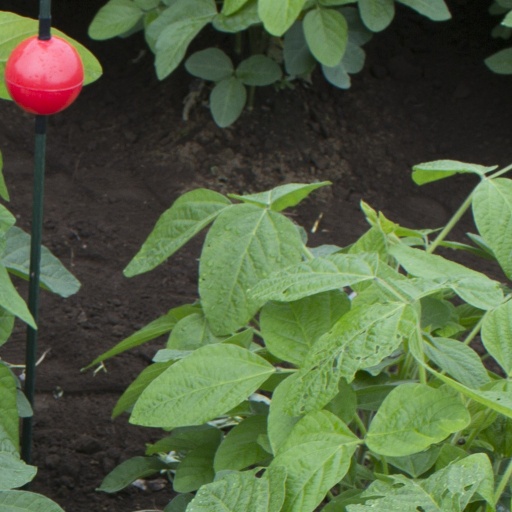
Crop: soybean